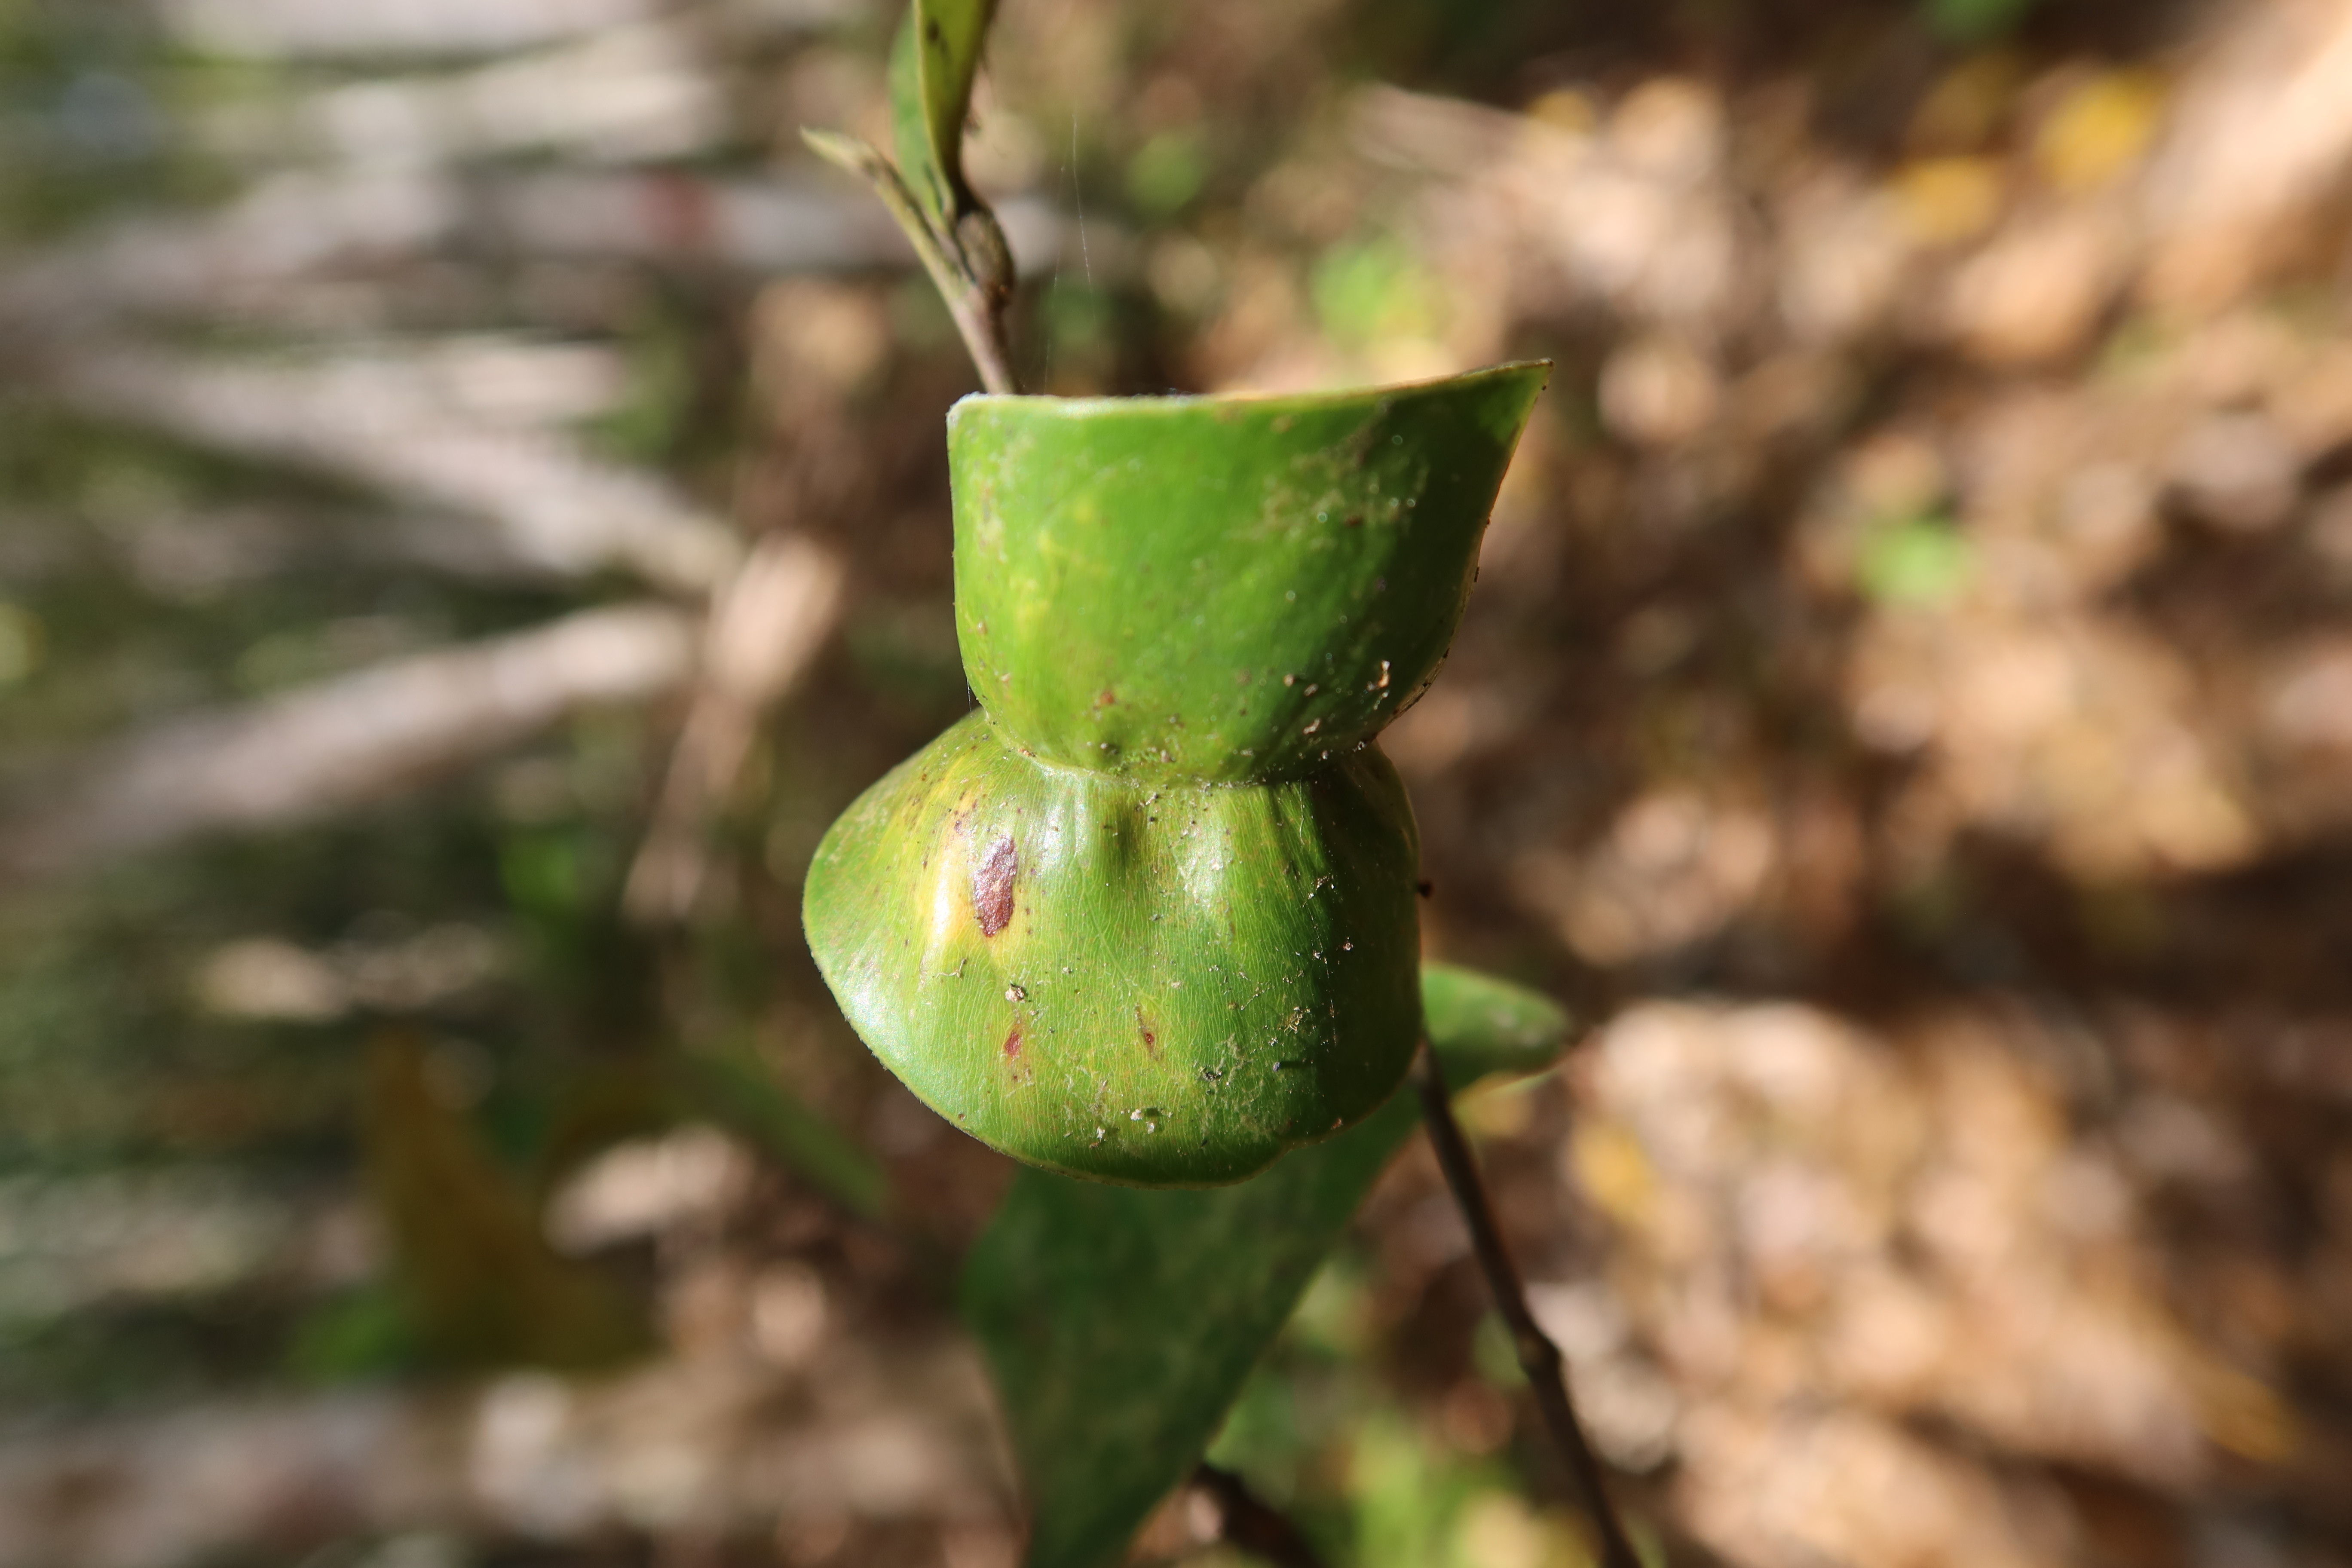
Label: Downy mildew